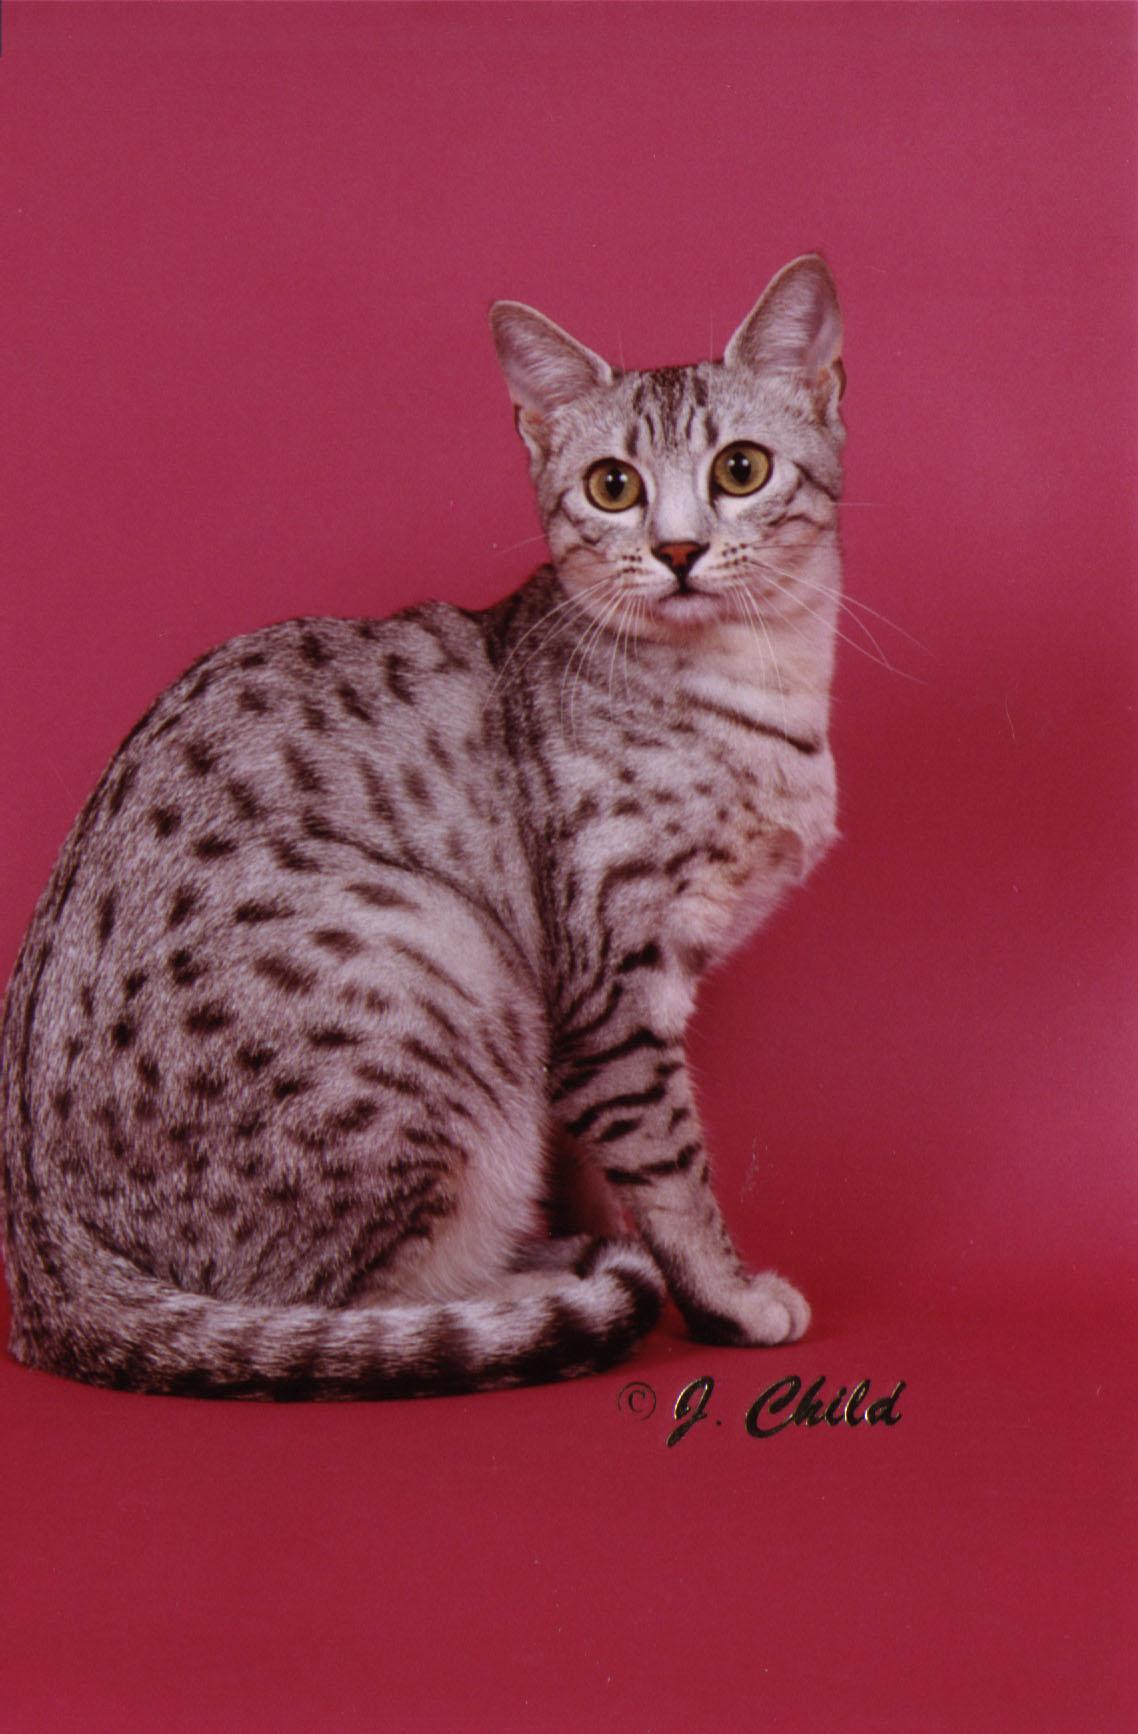
Animal: cat
Breed: egyptian_mau